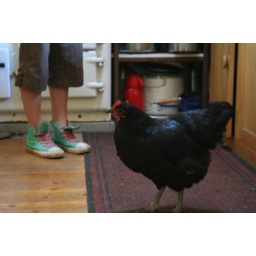
My sister's house is crazy, there is a chicken in the kitchen here.